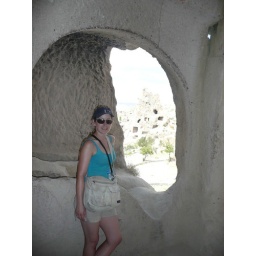
Korina in a rock house